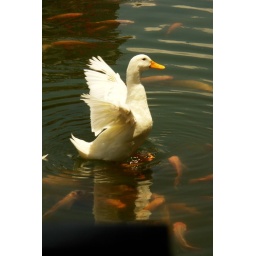
Here is a picture of a duck in the lake